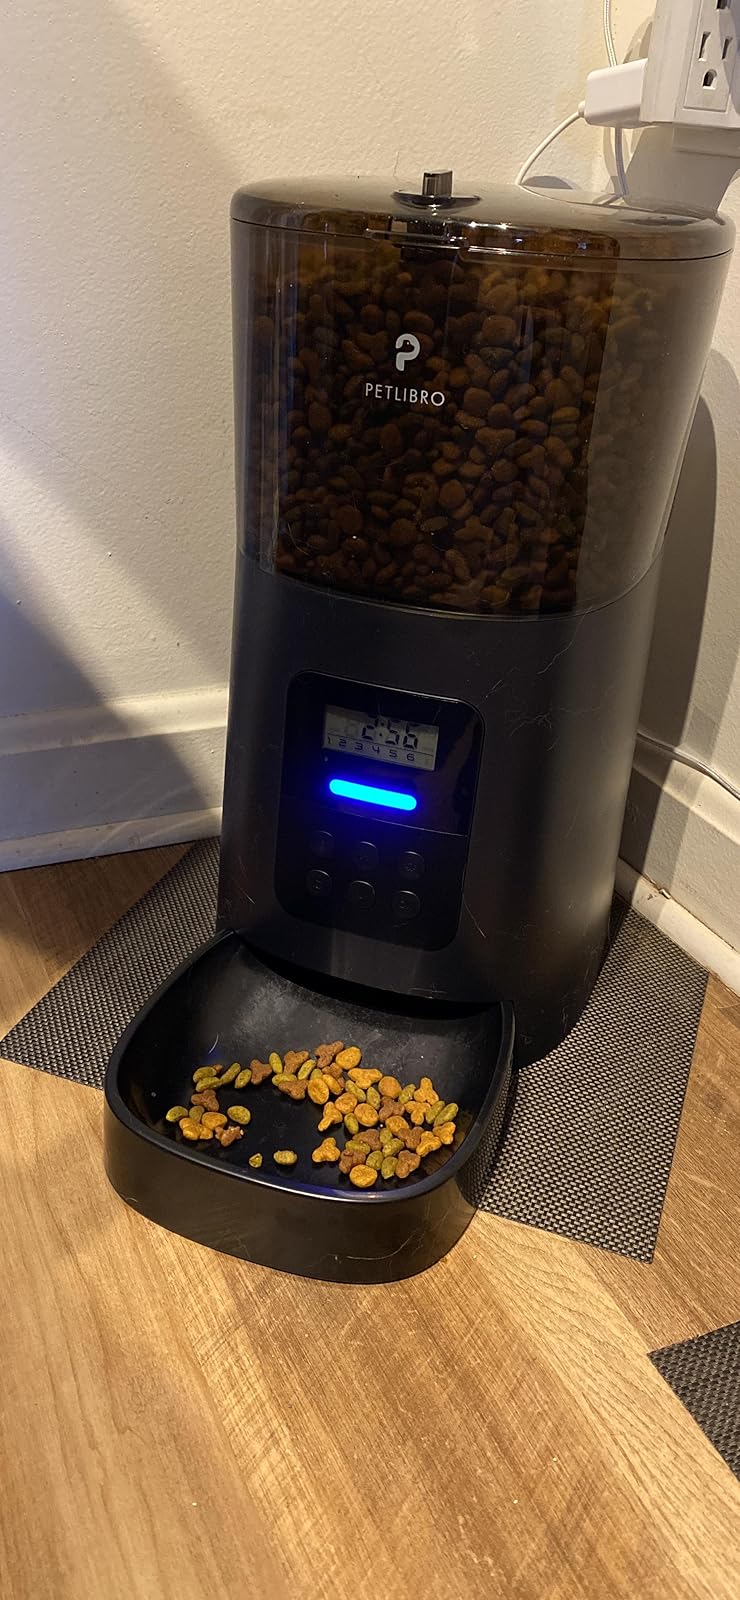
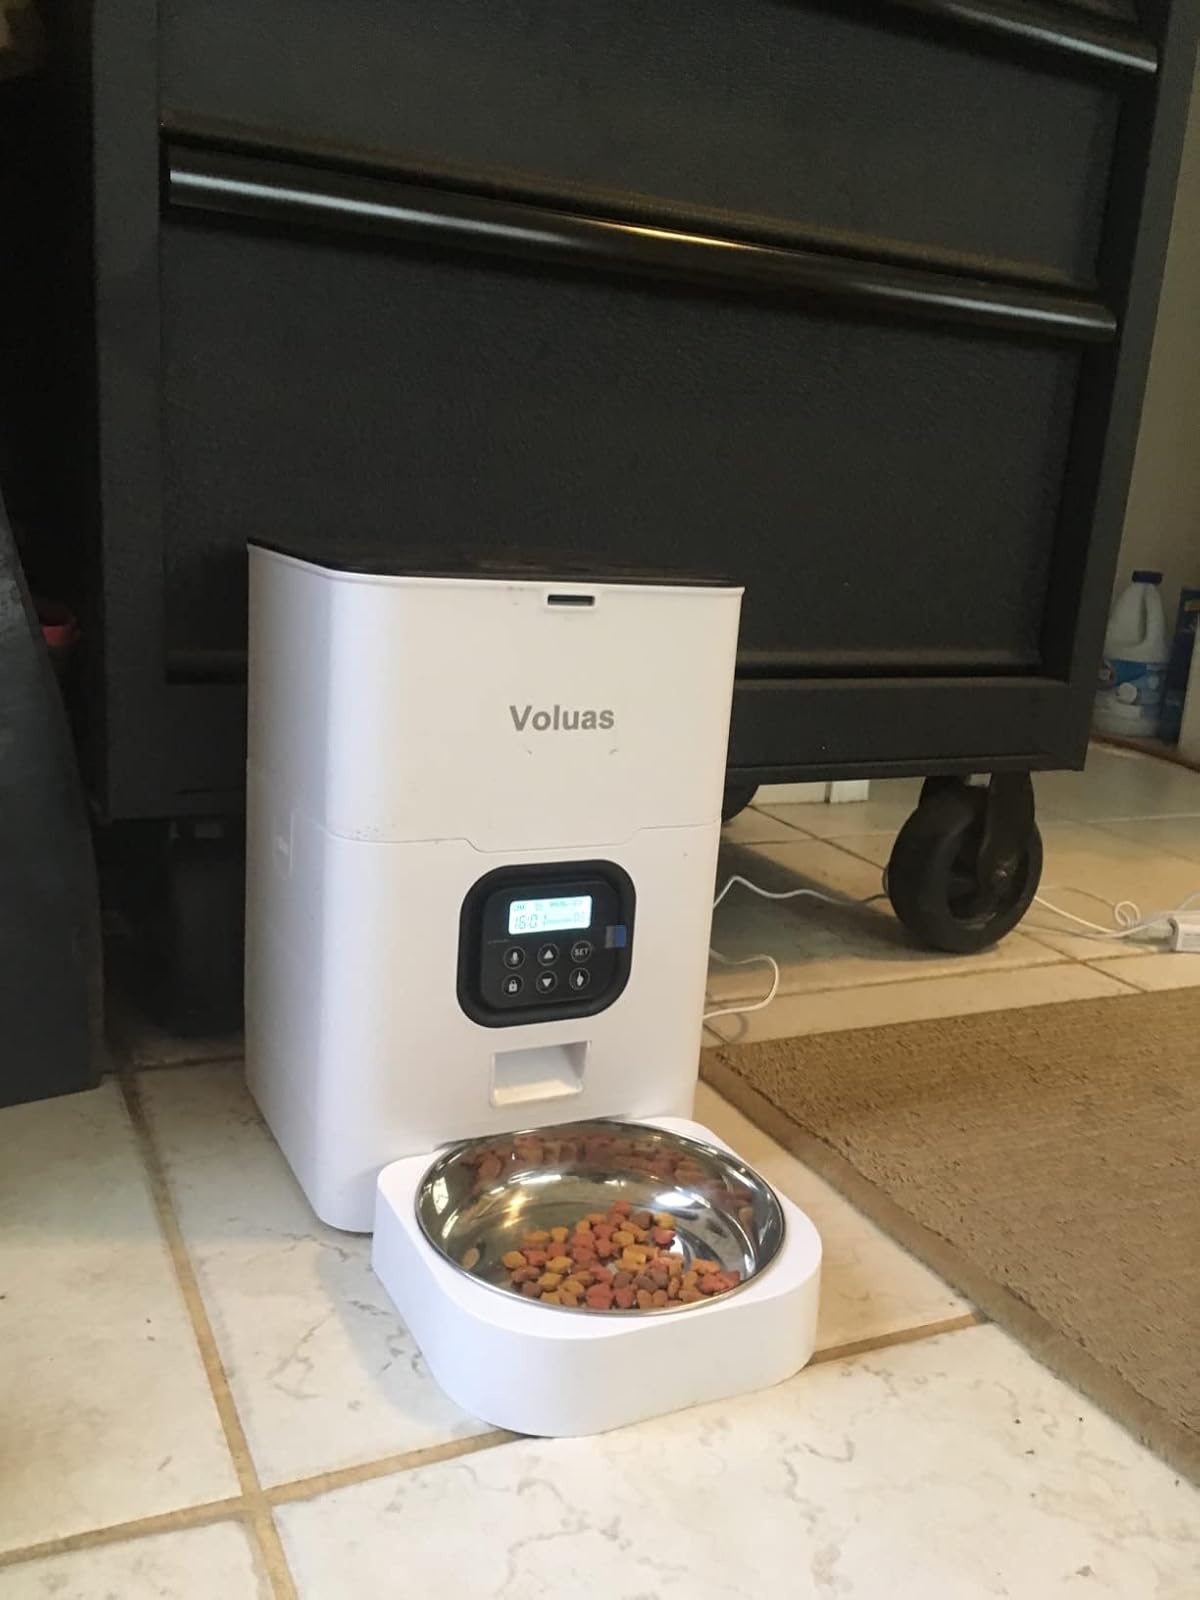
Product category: items_feeder
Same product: no